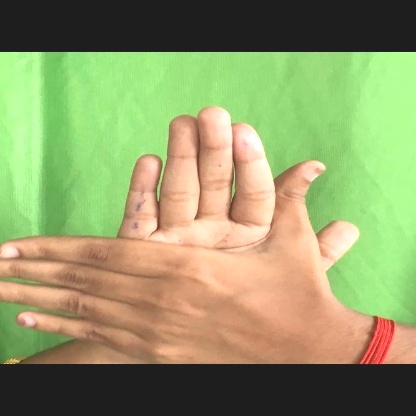
Mudra: Chakra